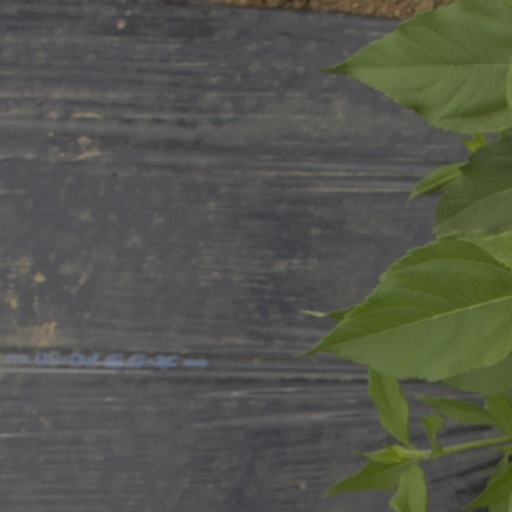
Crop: Jerusalem artichoke